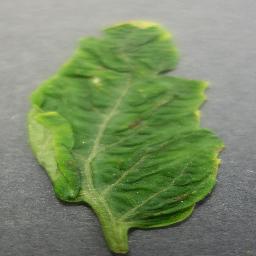
Label: Tomato___Tomato_Yellow_Leaf_Curl_Virus